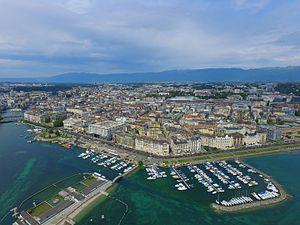
Genève, vue du ciel